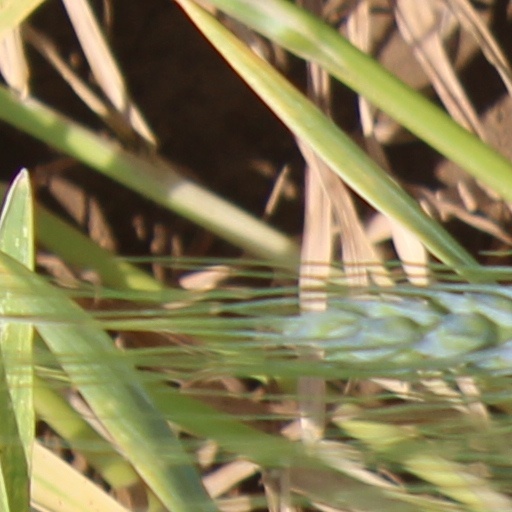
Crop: wheat